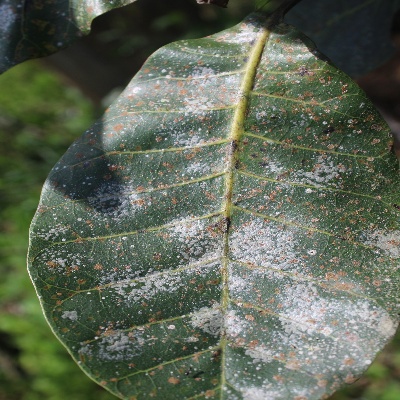
Crop: Cashew
Condition: red rust